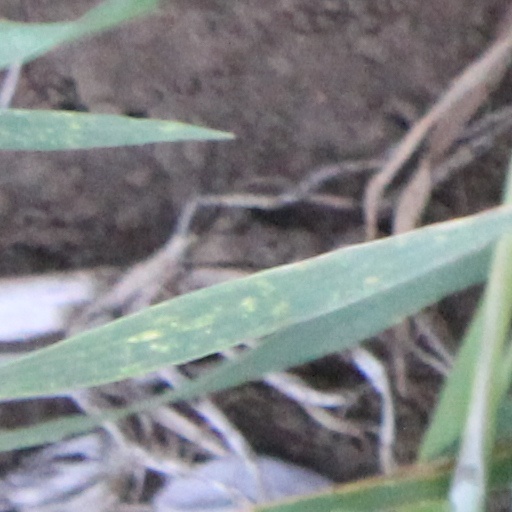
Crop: wheat